Hannes Sigurðsson (art historian)

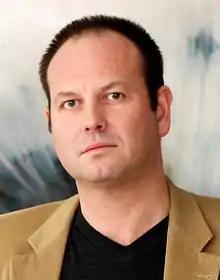

Hannes Sigurðsson (born 1960 in Reykjavík) is an art historian and an independent curator from Iceland.